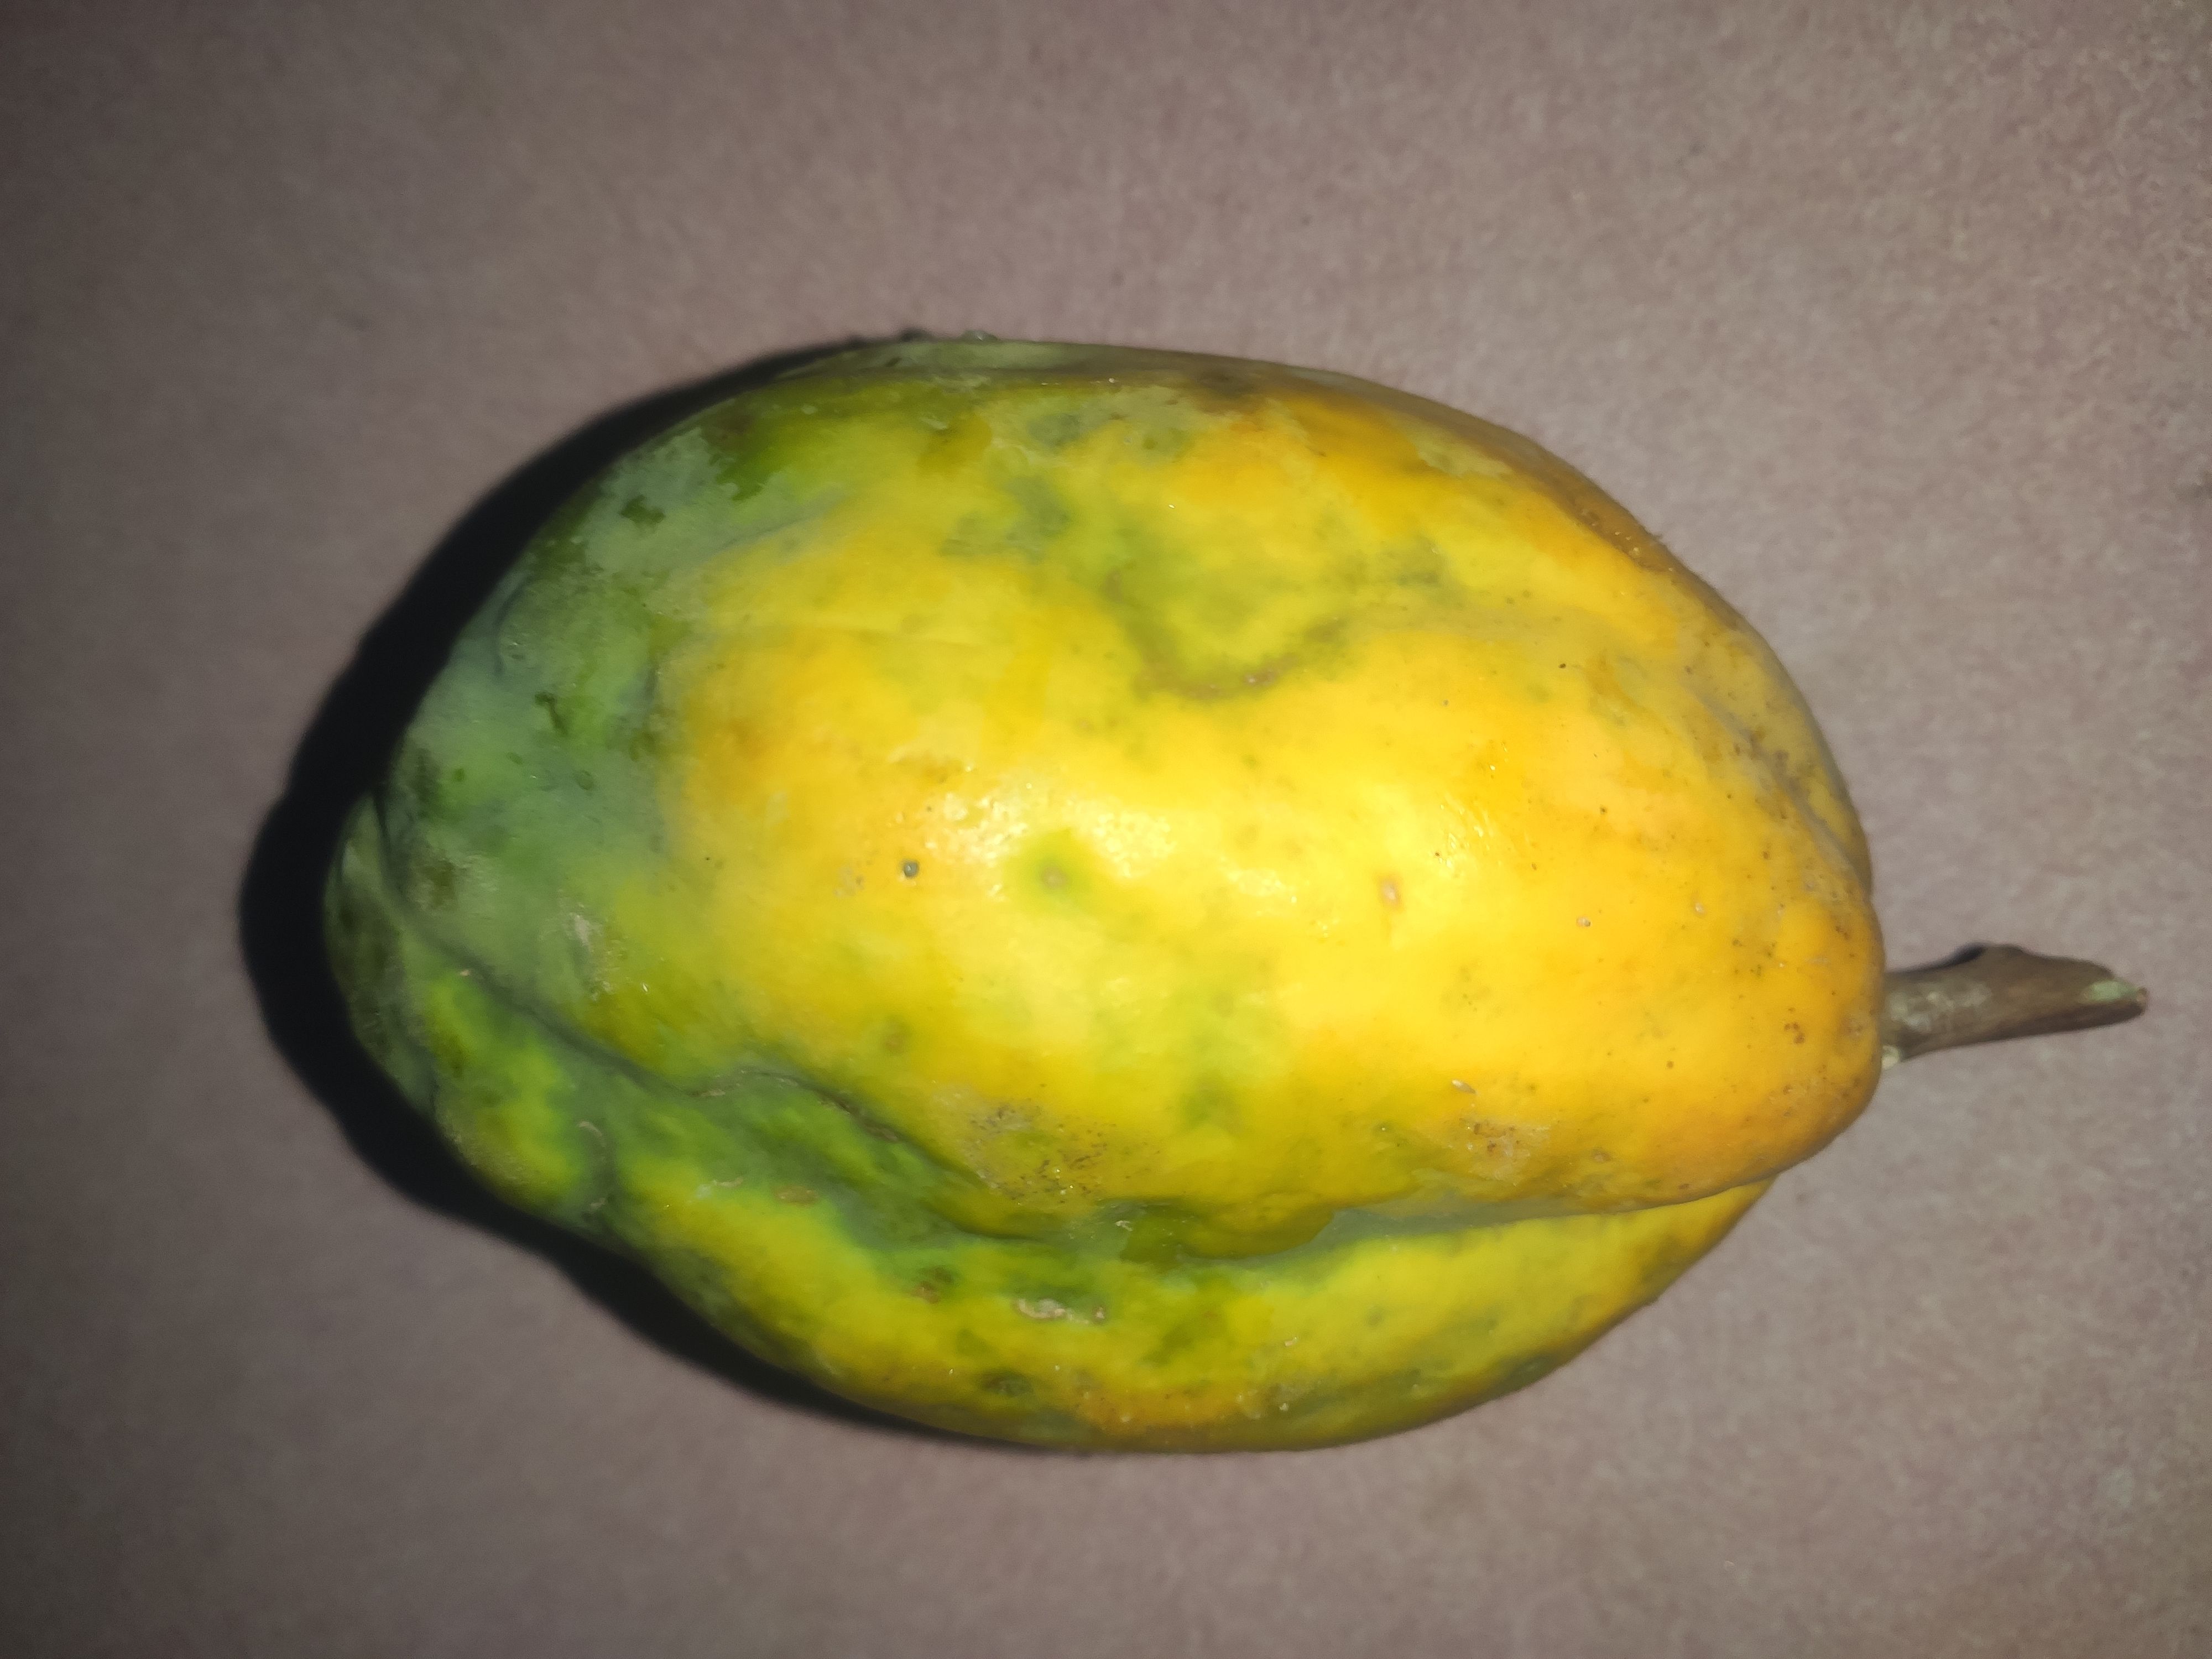
Fruit: papayas
Grade: 1st-grade